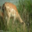
Label: deer